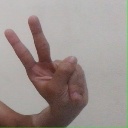
अक्षर: ऐ